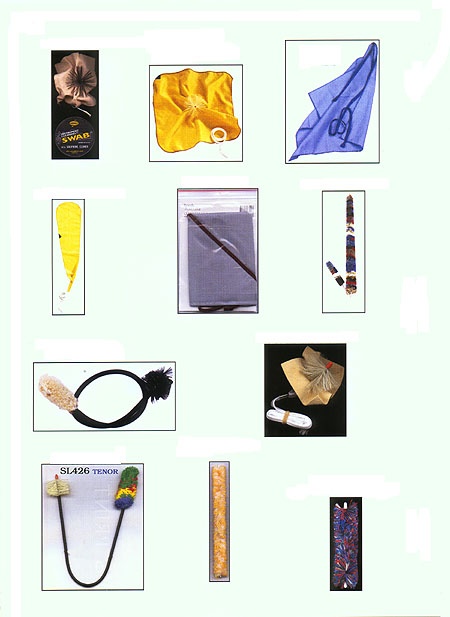
BARITONE SAX SWAB
Pull through swab of synthetic leather cloth and supporting brush of natural bristles
Brand: HELIN
Category: Arts & Entertainment > Hobbies & Creative Arts > Musical Instrument & Orchestra Accessories > Woodwind Instrument Accessories > Saxophone Accessories > Saxophone Care & Cleaning > Saxophone Swabs